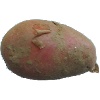
Label: red_potato